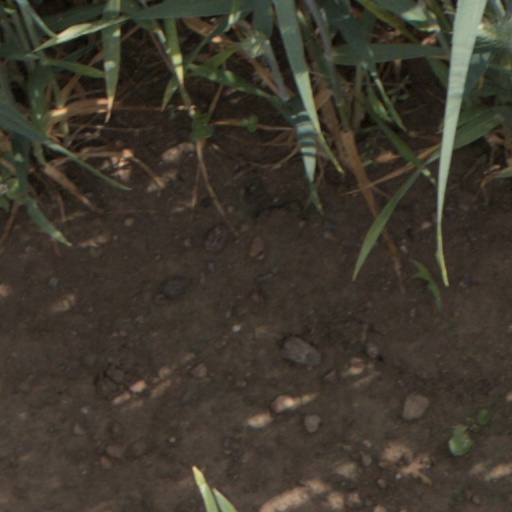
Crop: wheat